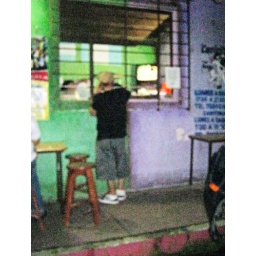
Place an order at the window There is no indoor seating and ony four tables in the parking lot